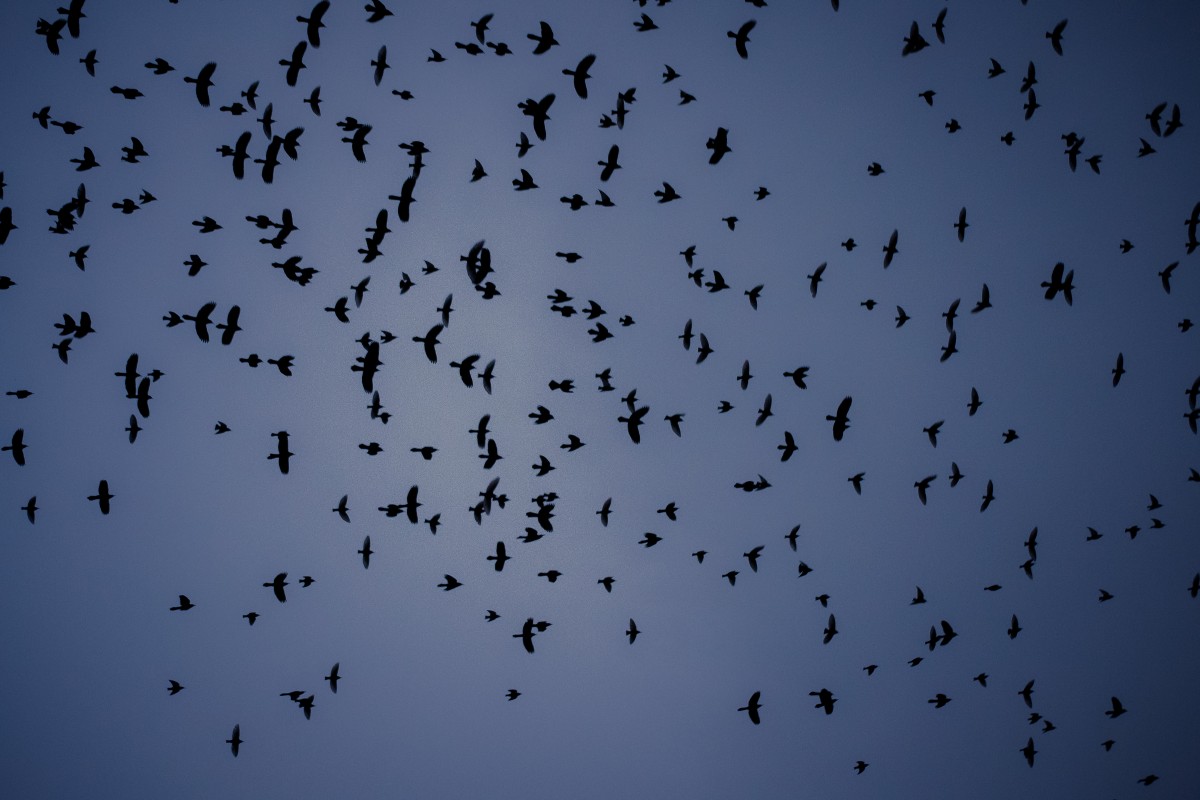
Tags: sky, flock, line, bird migration, perching bird